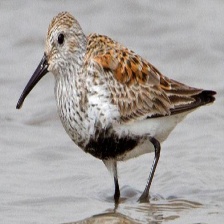
Species: DUNLIN
Scientific name: CALIDRIS ALPINA
ImageNet parent category: red-backed_sandpiper